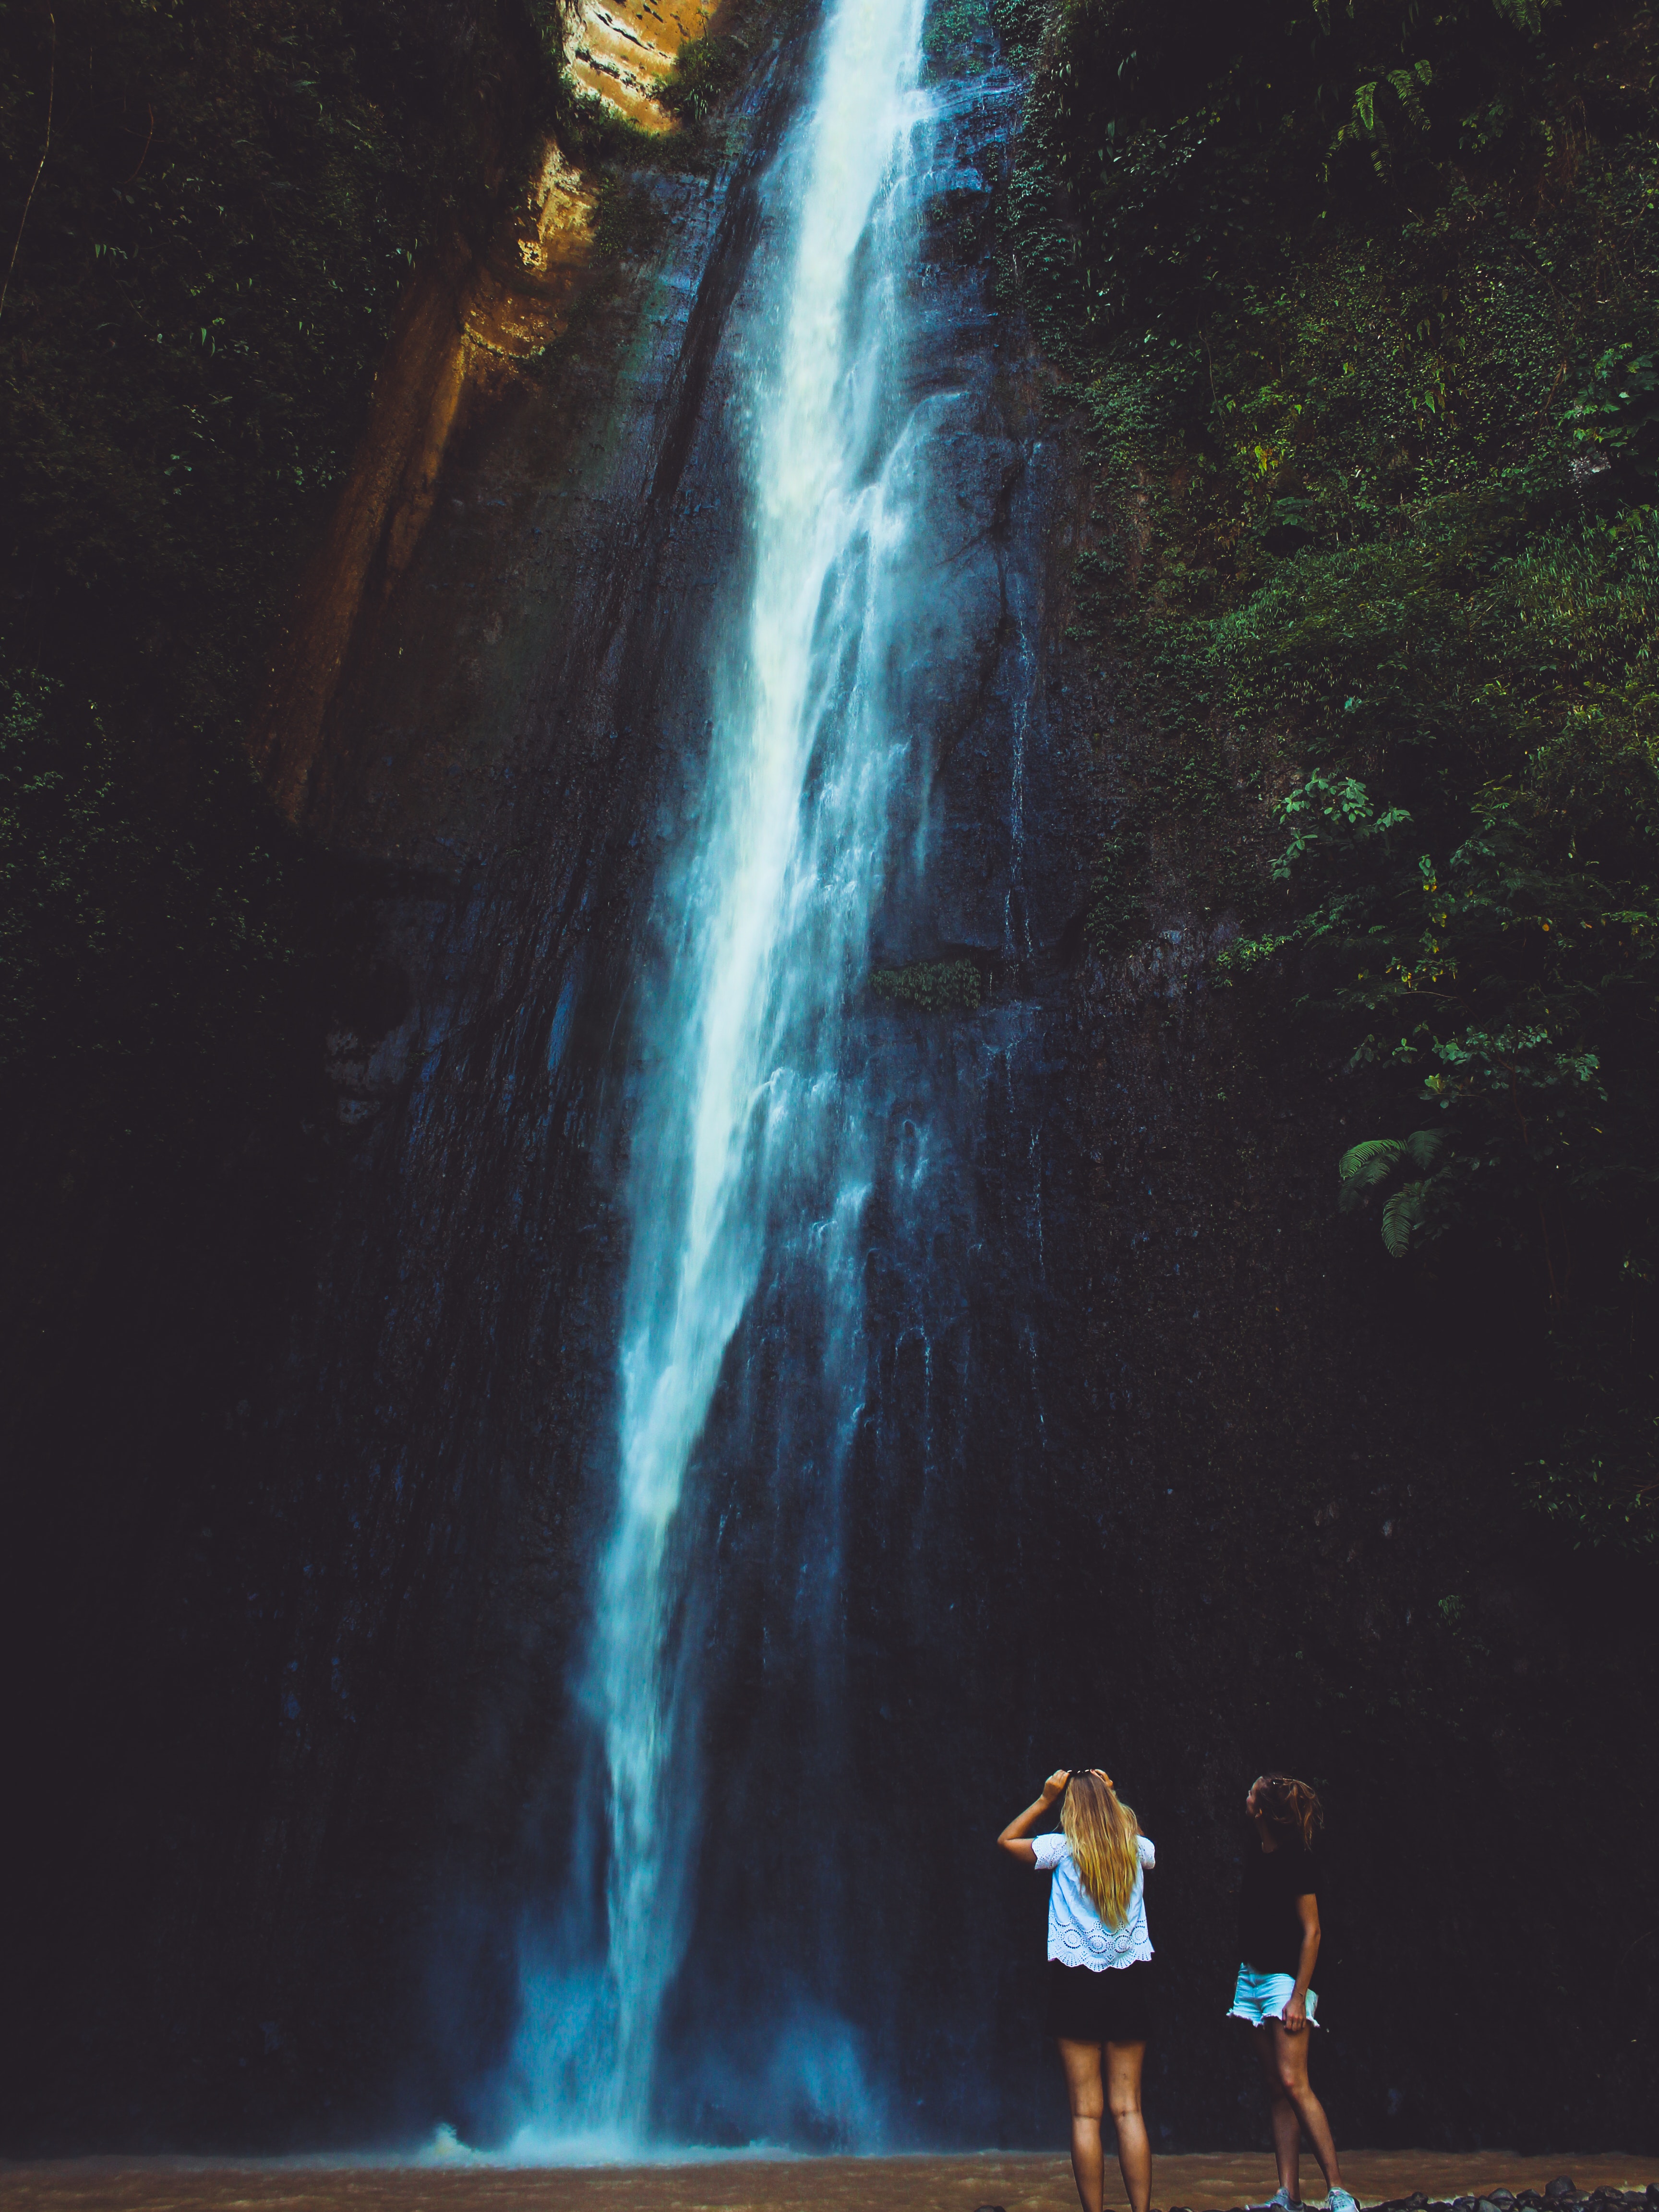
waterfall, nature, water, tree, water feature, photography, watercourse, vacation, formation, tourism